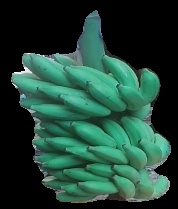
Variety: elakki-bale
Grade: grade2